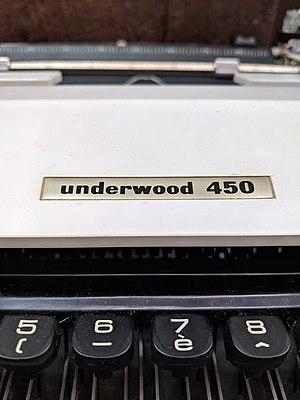
Underwood 450Lëtzebuergesch: Underwood 450